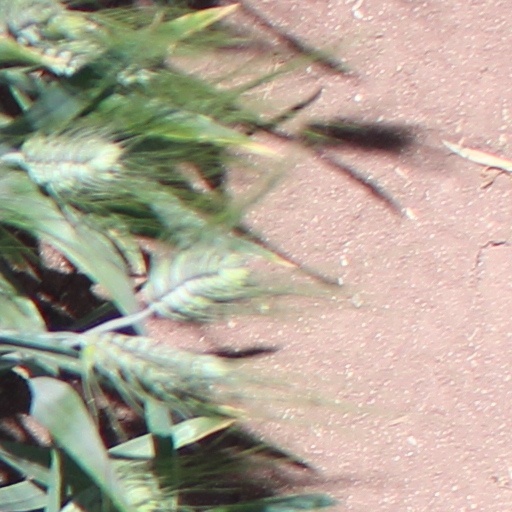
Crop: wheat